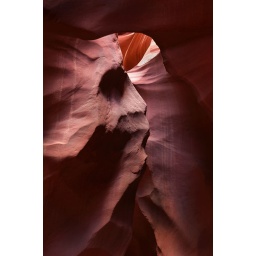
A face in the rock in Antelope Canyon (on Navajo land near Page, Arizona)